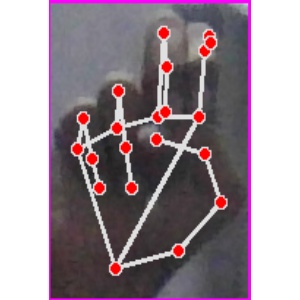
अक्षर: ह